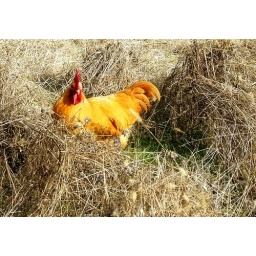
Think it must have ran away...was by side of road with no house in sight.